Kamchybek Tashiev

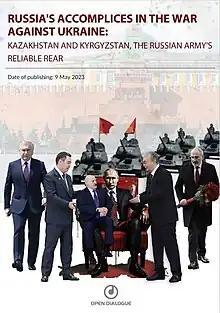
Report of Open Dialog Foundation.

The Open Dialog Foundation in May 2023 published a massive report entitled "Russia's allies in the war against Ukraine. Kazakhstan and Kyrgyzstan are a reliable rear of the Russian army" with attached materials. Open Dialog Foundation is headquartered in Brussels and is actively supported by the European Union.